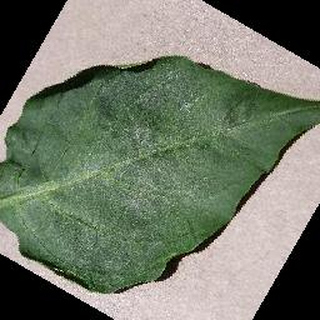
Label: healthy_bell_pepper